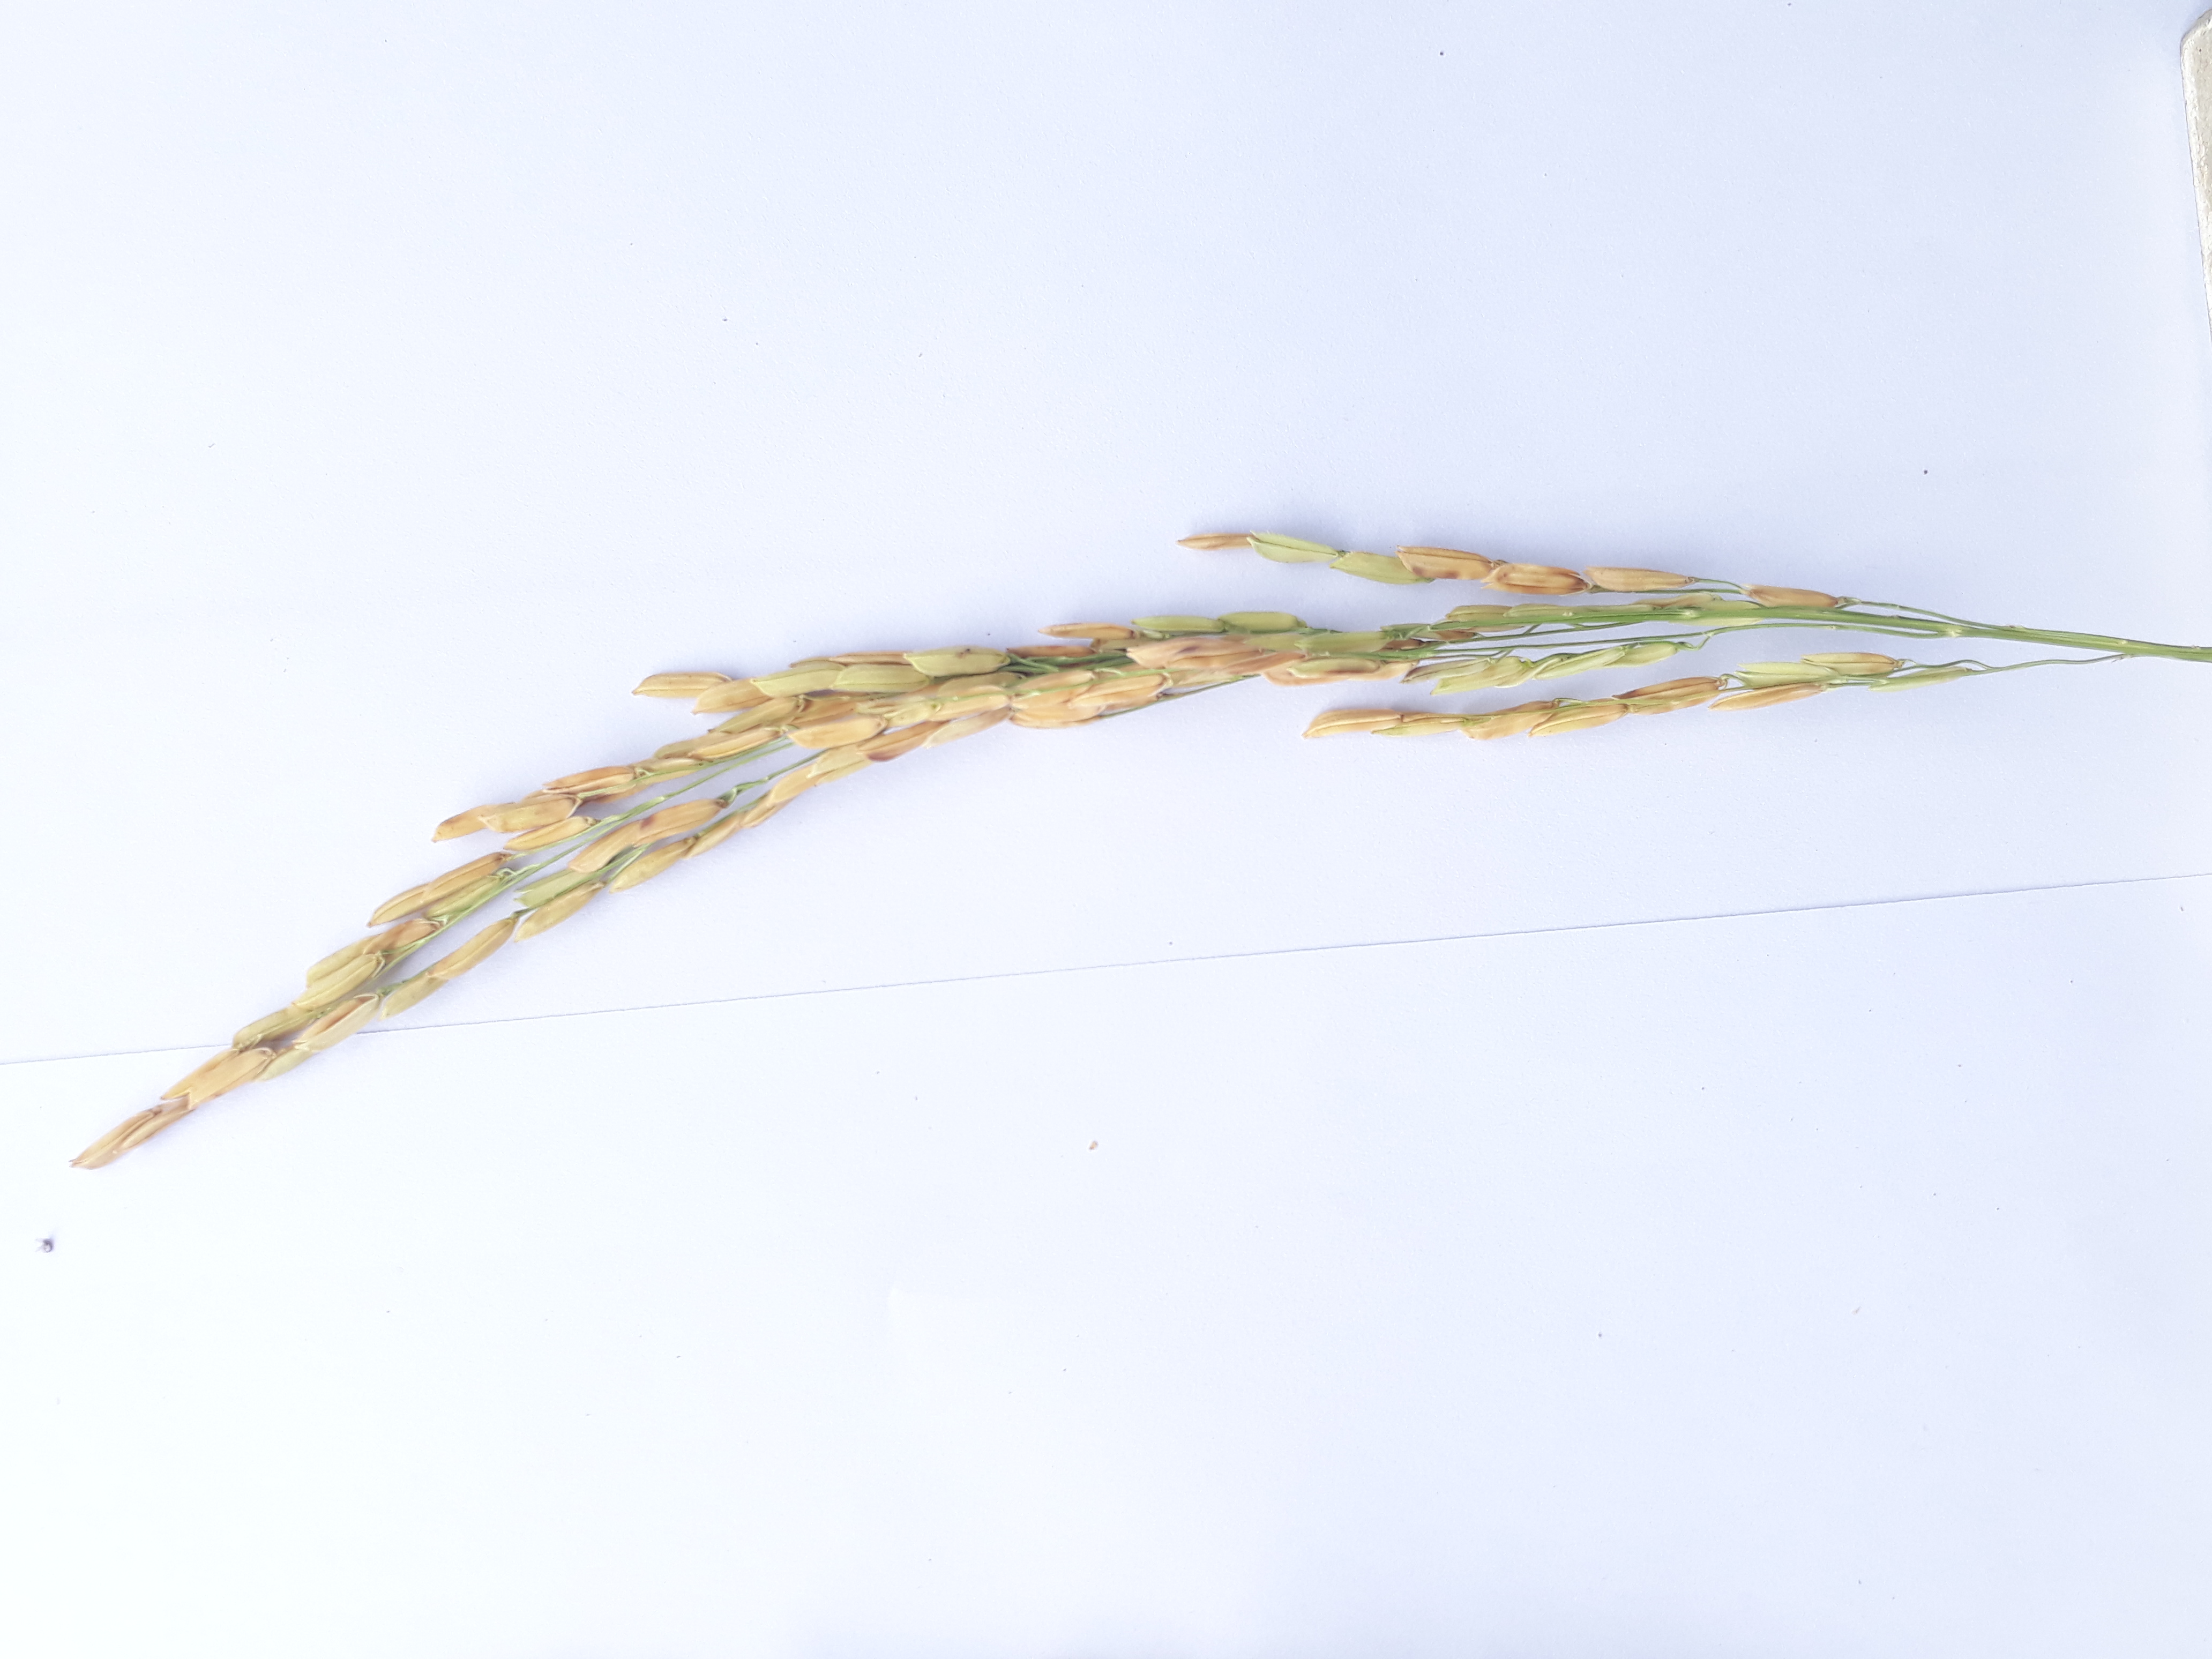
Label: Very Damage